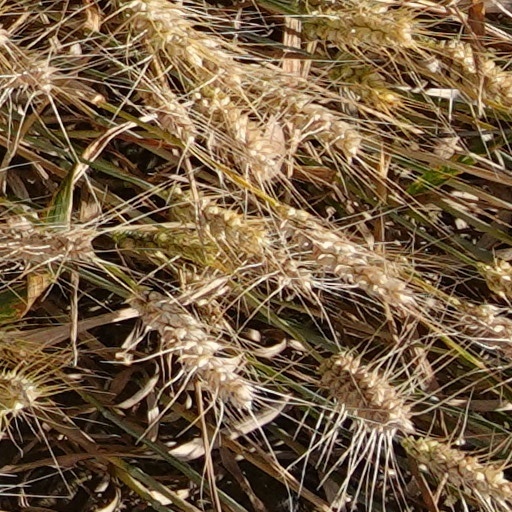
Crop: wheat